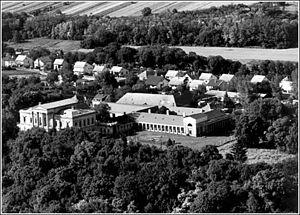
Palais Sándor-Metternich (1720), Bajna, Hongrie. (Sándor-Metternich kastély )
Bajna est un village d'environ 2 000 habitants, situé dans le département de Komárom-Esztergom, au nord de la Hongrie.